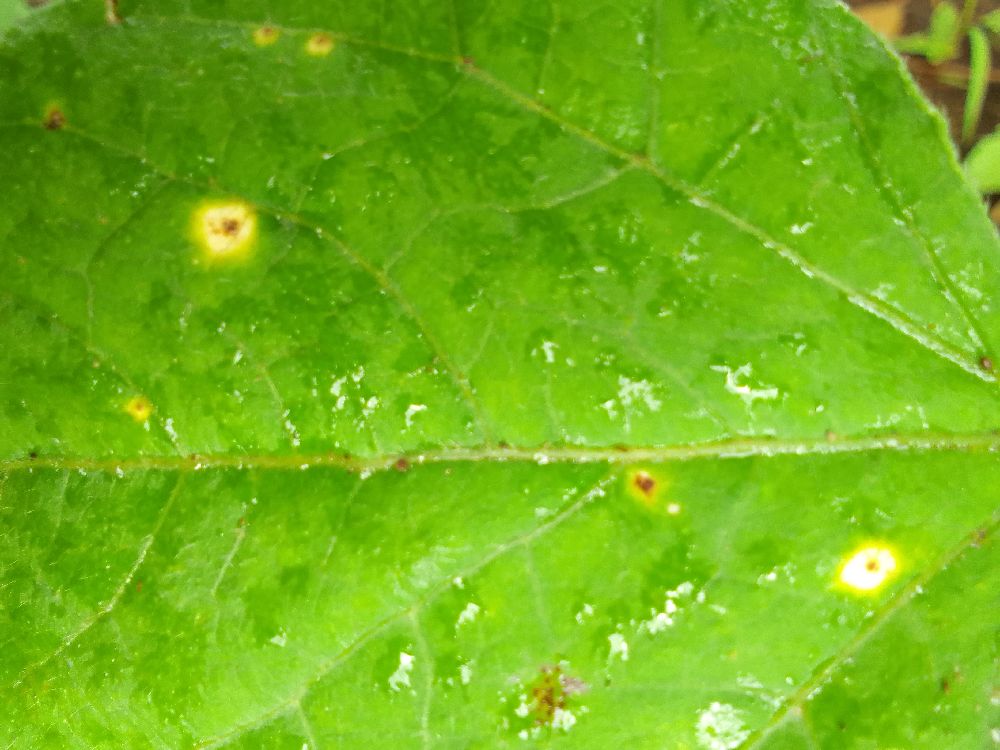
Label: rust